Guapdad 4000

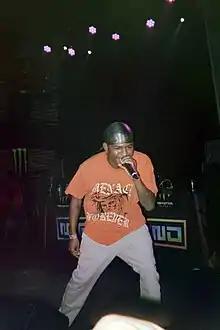
Hayes performing in November 2019

Akeem Ali Douglas Hayes (born July 26, 1992), professionally known as Guap aka Guapdad4000, is an American rapper, singer, and songwriter. He is also a member of the hip hop supergroup Zoink Gang, with JID, Smino, and Buddy. He released his first mixtape "Scamboy Color" on December 6, 2017. His debut studio album "Dior Deposits" was released on October 25, 2019.